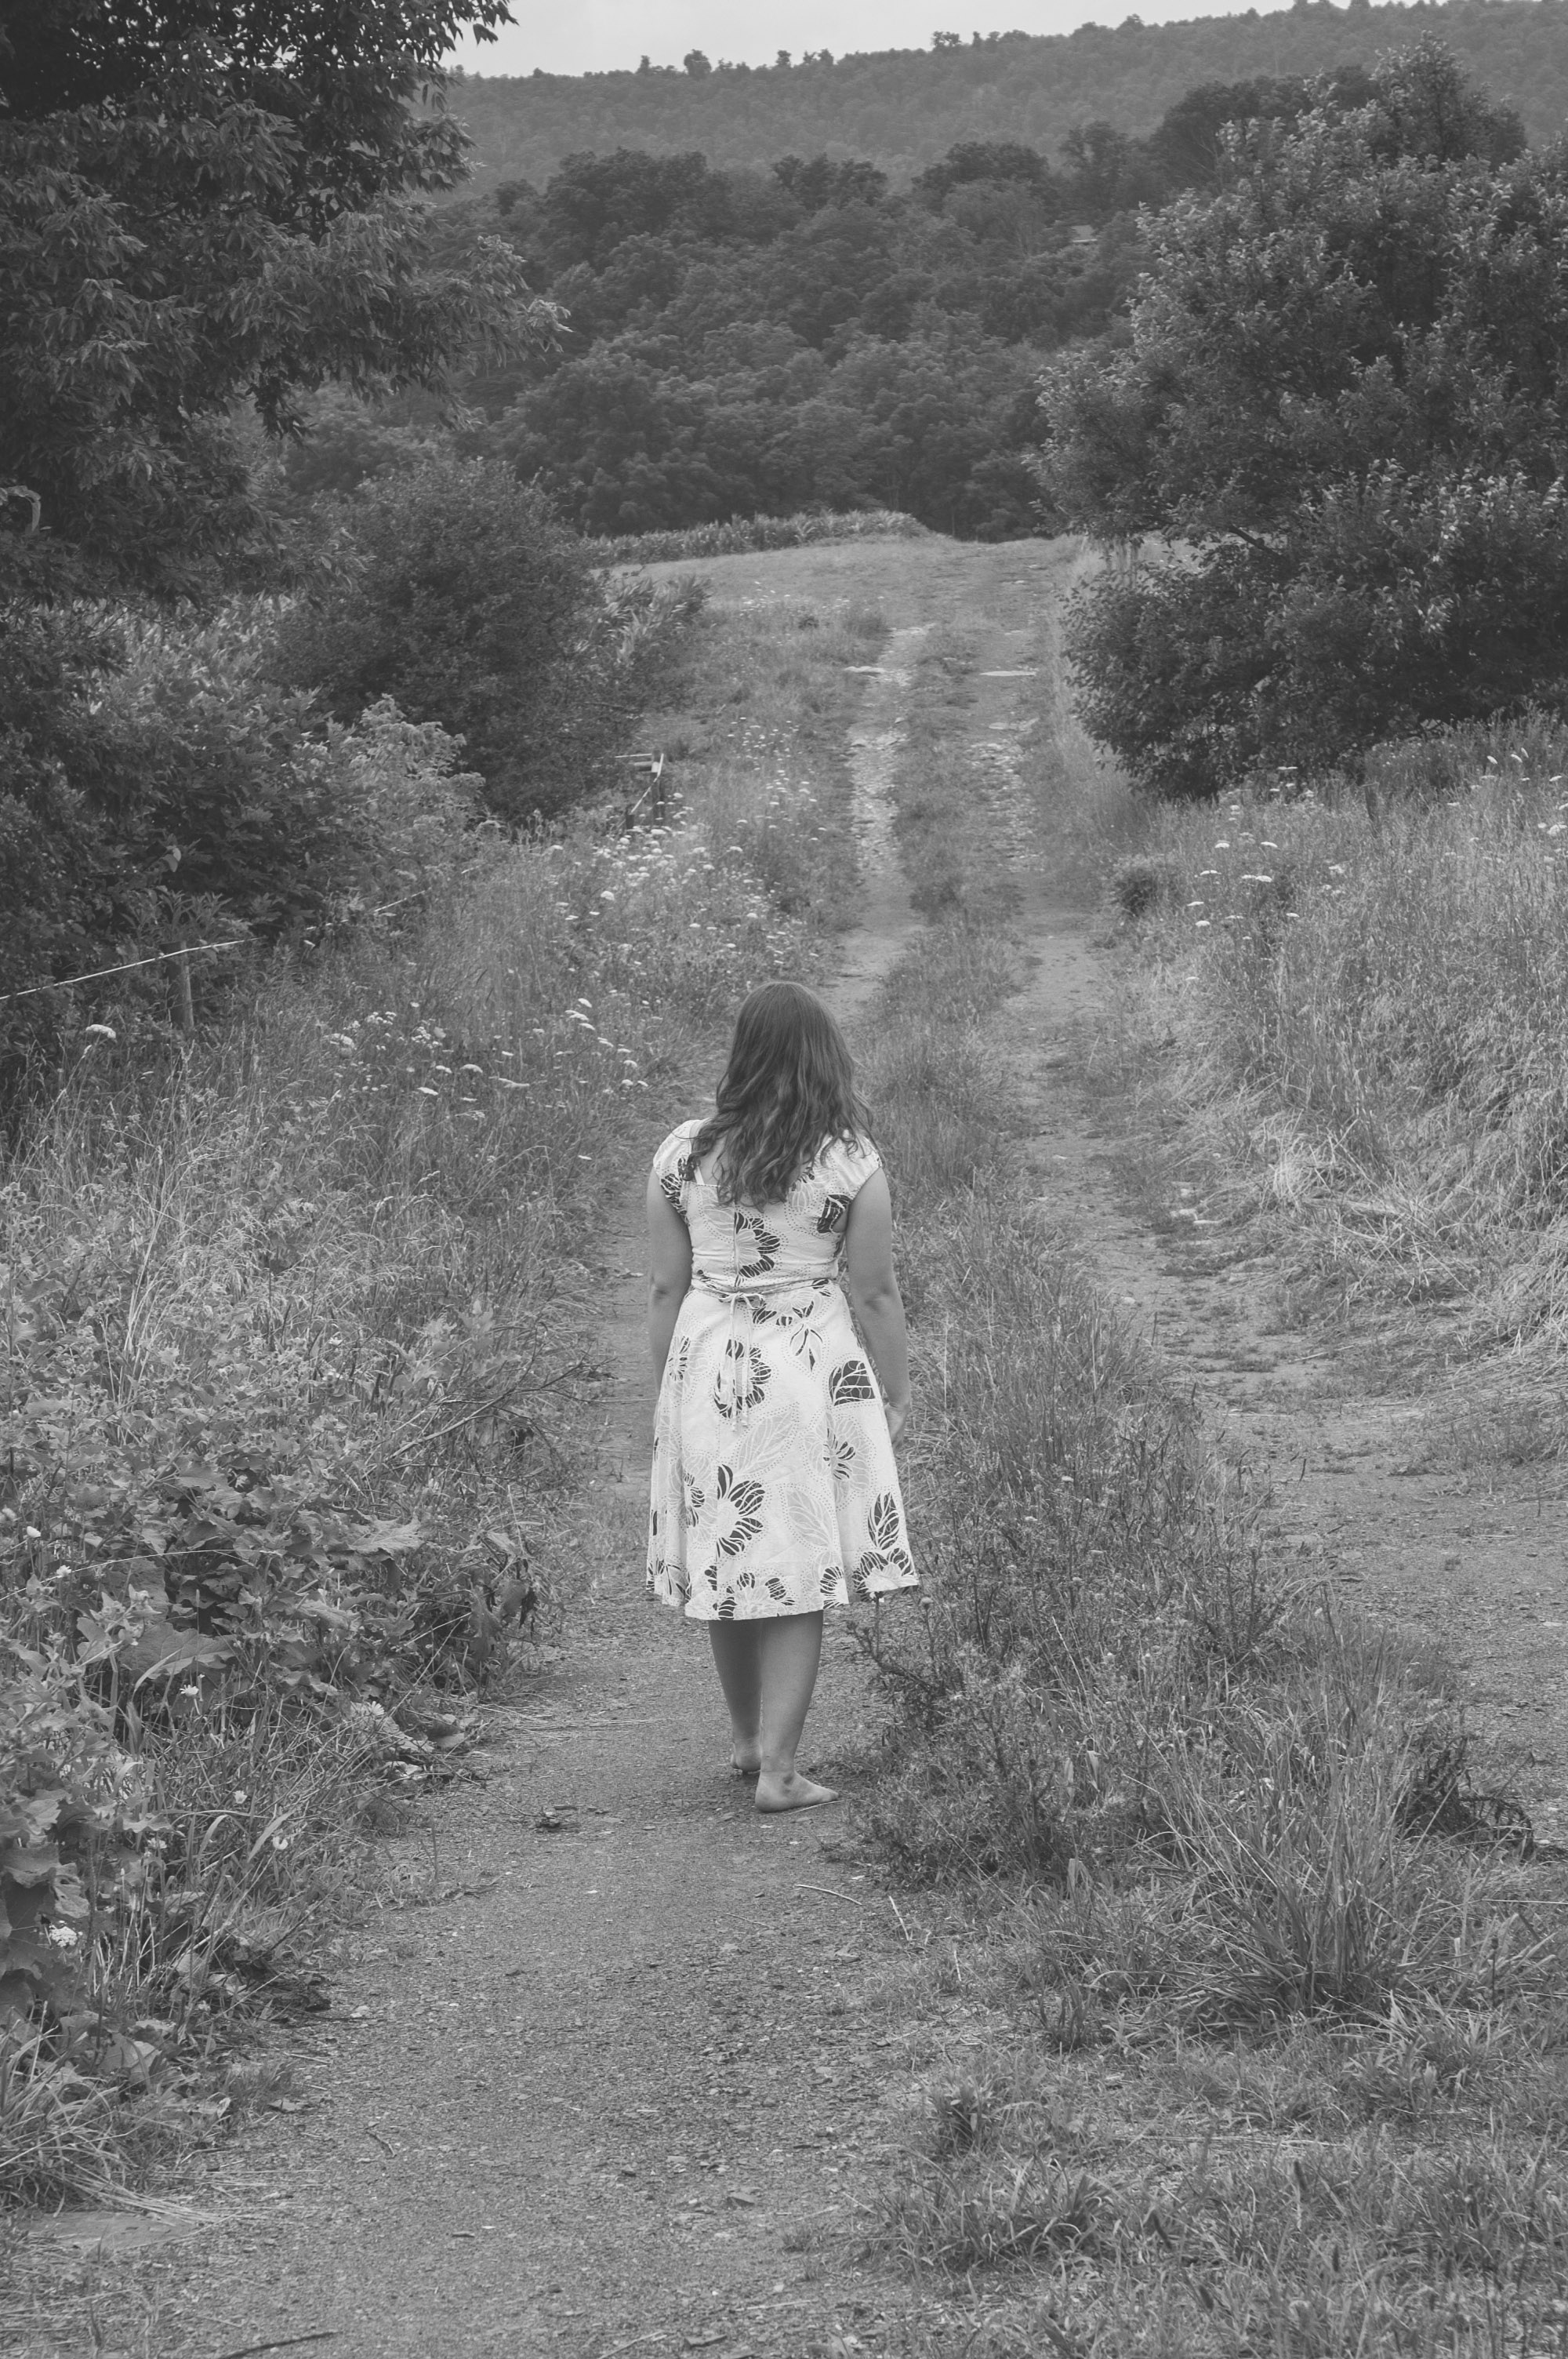
landscape, nature, path, grass, walking, person, black and white, people, girl, white, field, photography, alone, summer, solitude, female, walk, rural, young, relax, calm, child, black, monochrome, lifestyle, leisure, lane, long hair, wander, trees, barefoot, outdoors, outside, dress, photograph, image, rural area, monochrome photography